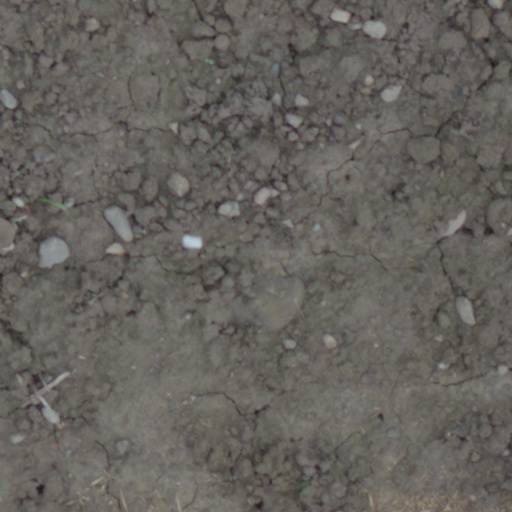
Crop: wheat